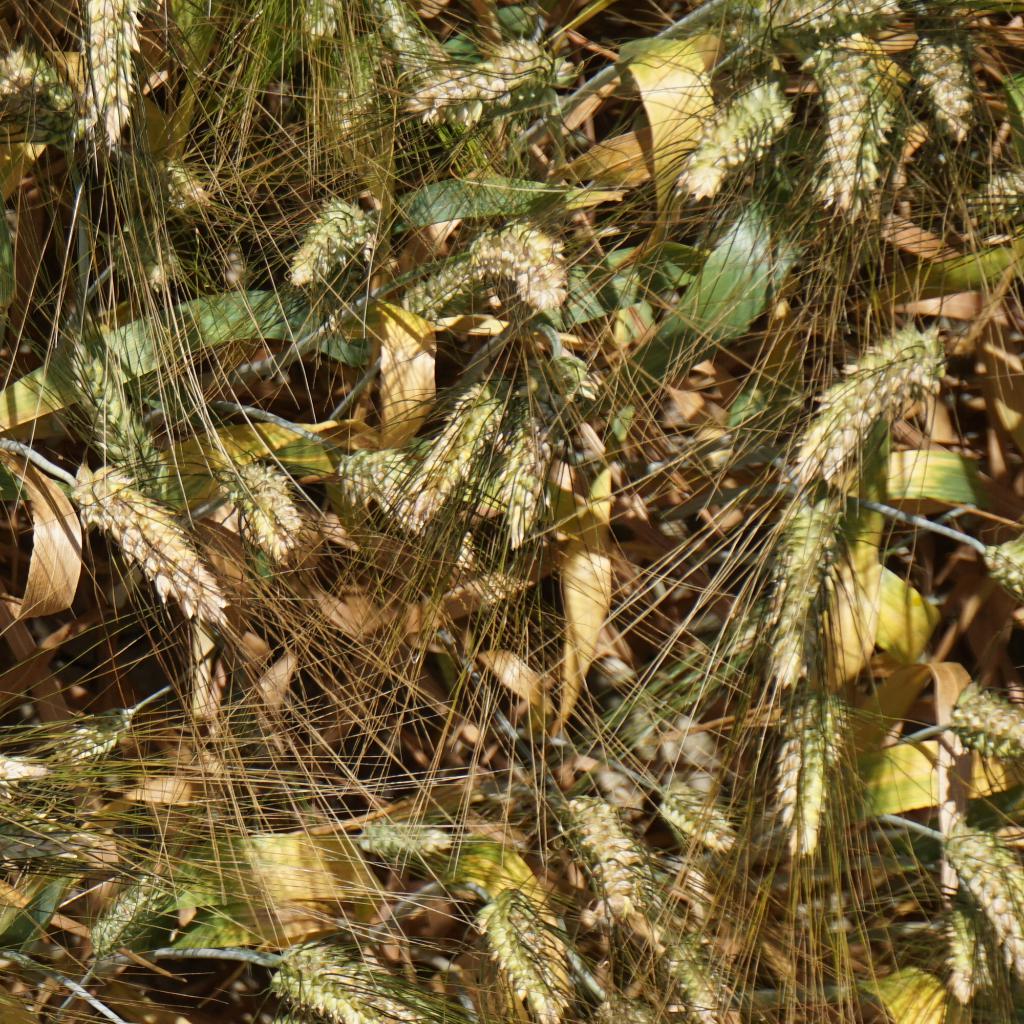
Country: France
Location: Gréoux
Wheat development stage: Filling - Ripening